Jüri Parijõgi

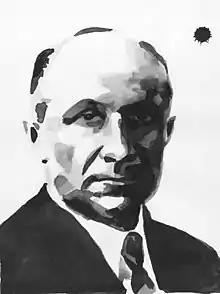
Jüri Parijõgi

Jüri Parijõgi (until 1935 Jüri Parinbak or Jüri Parinbach; 2 September 1892 – 9 July 1941) was an Estonian children's writer and teacher. He is regarded as the first Estonian writer who wrote almost only for children and young people.